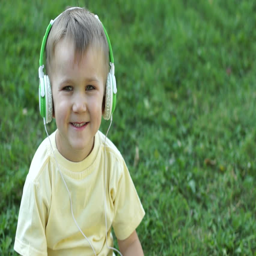
little boy watching a cartoon with a tablet pc